Karl II, Duke of Münsterberg-Oels

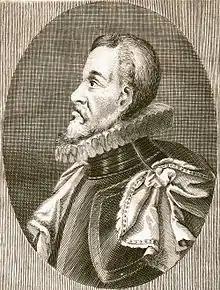
Charles II of Münsterberg-Oels - engraving by Johann Christoph Sysang (1722)

Charles II of Münsterberg-Oels (also: "Charles II of Poděbrady"; ; 15 April 1545 – 28 January 1617) was Duke of Oels from 1565 to 1617 and Duke of Bernstadt from 1604 to 1617. He also held the titles of Duke of Münsterberg and Count of Glatz. From 1608 to 1617 he was Governor of Silesia under the emperors Rudolf and Matthias.